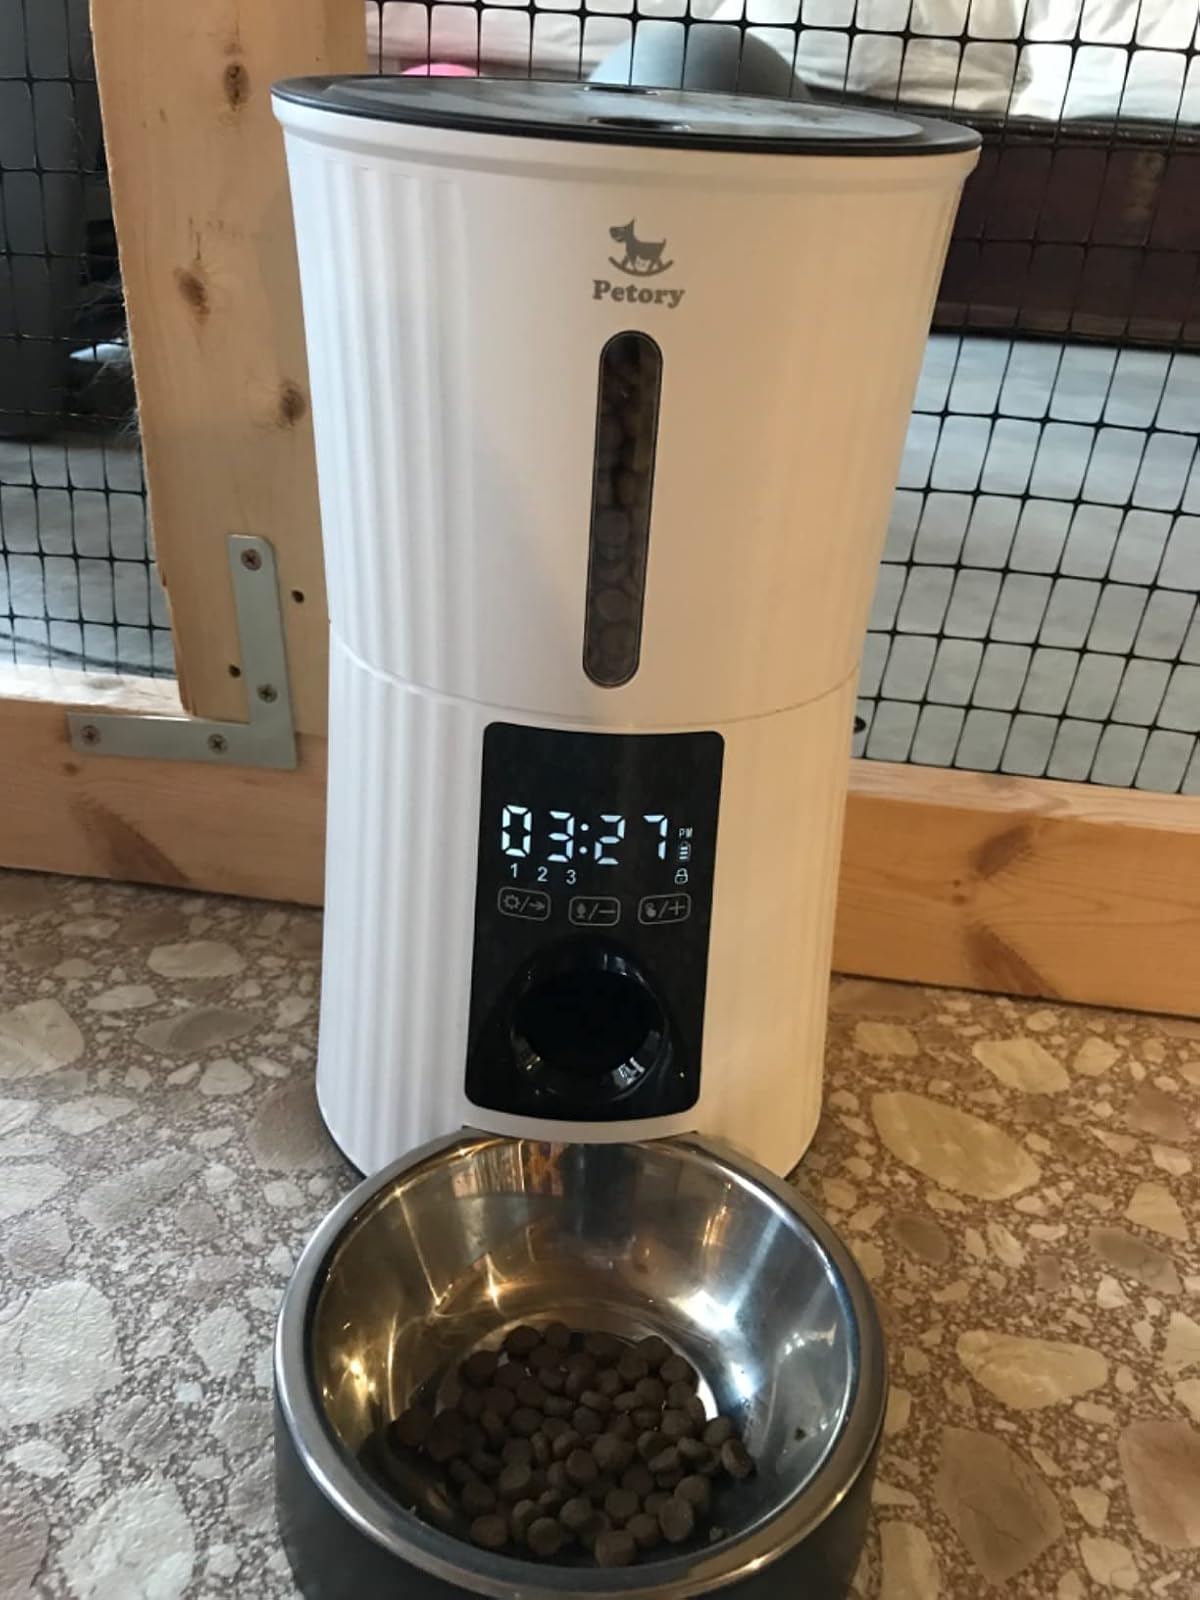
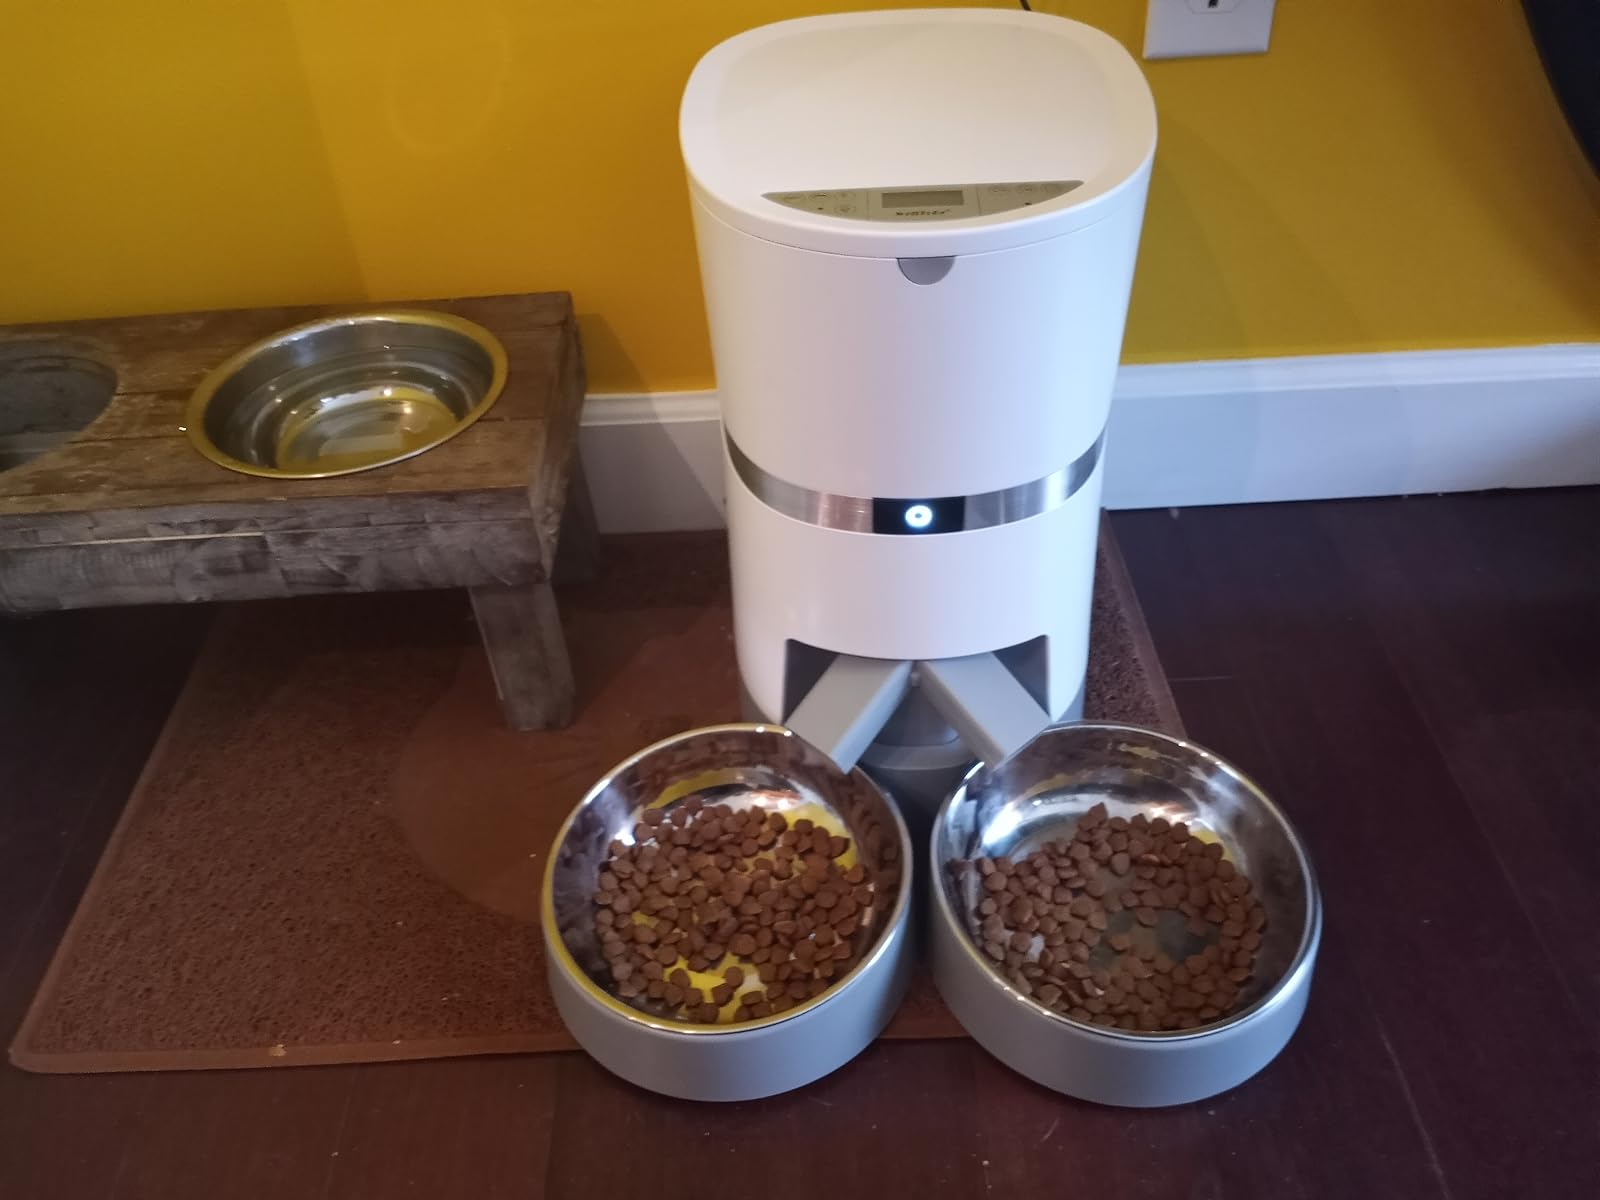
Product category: items_feeder
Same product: no